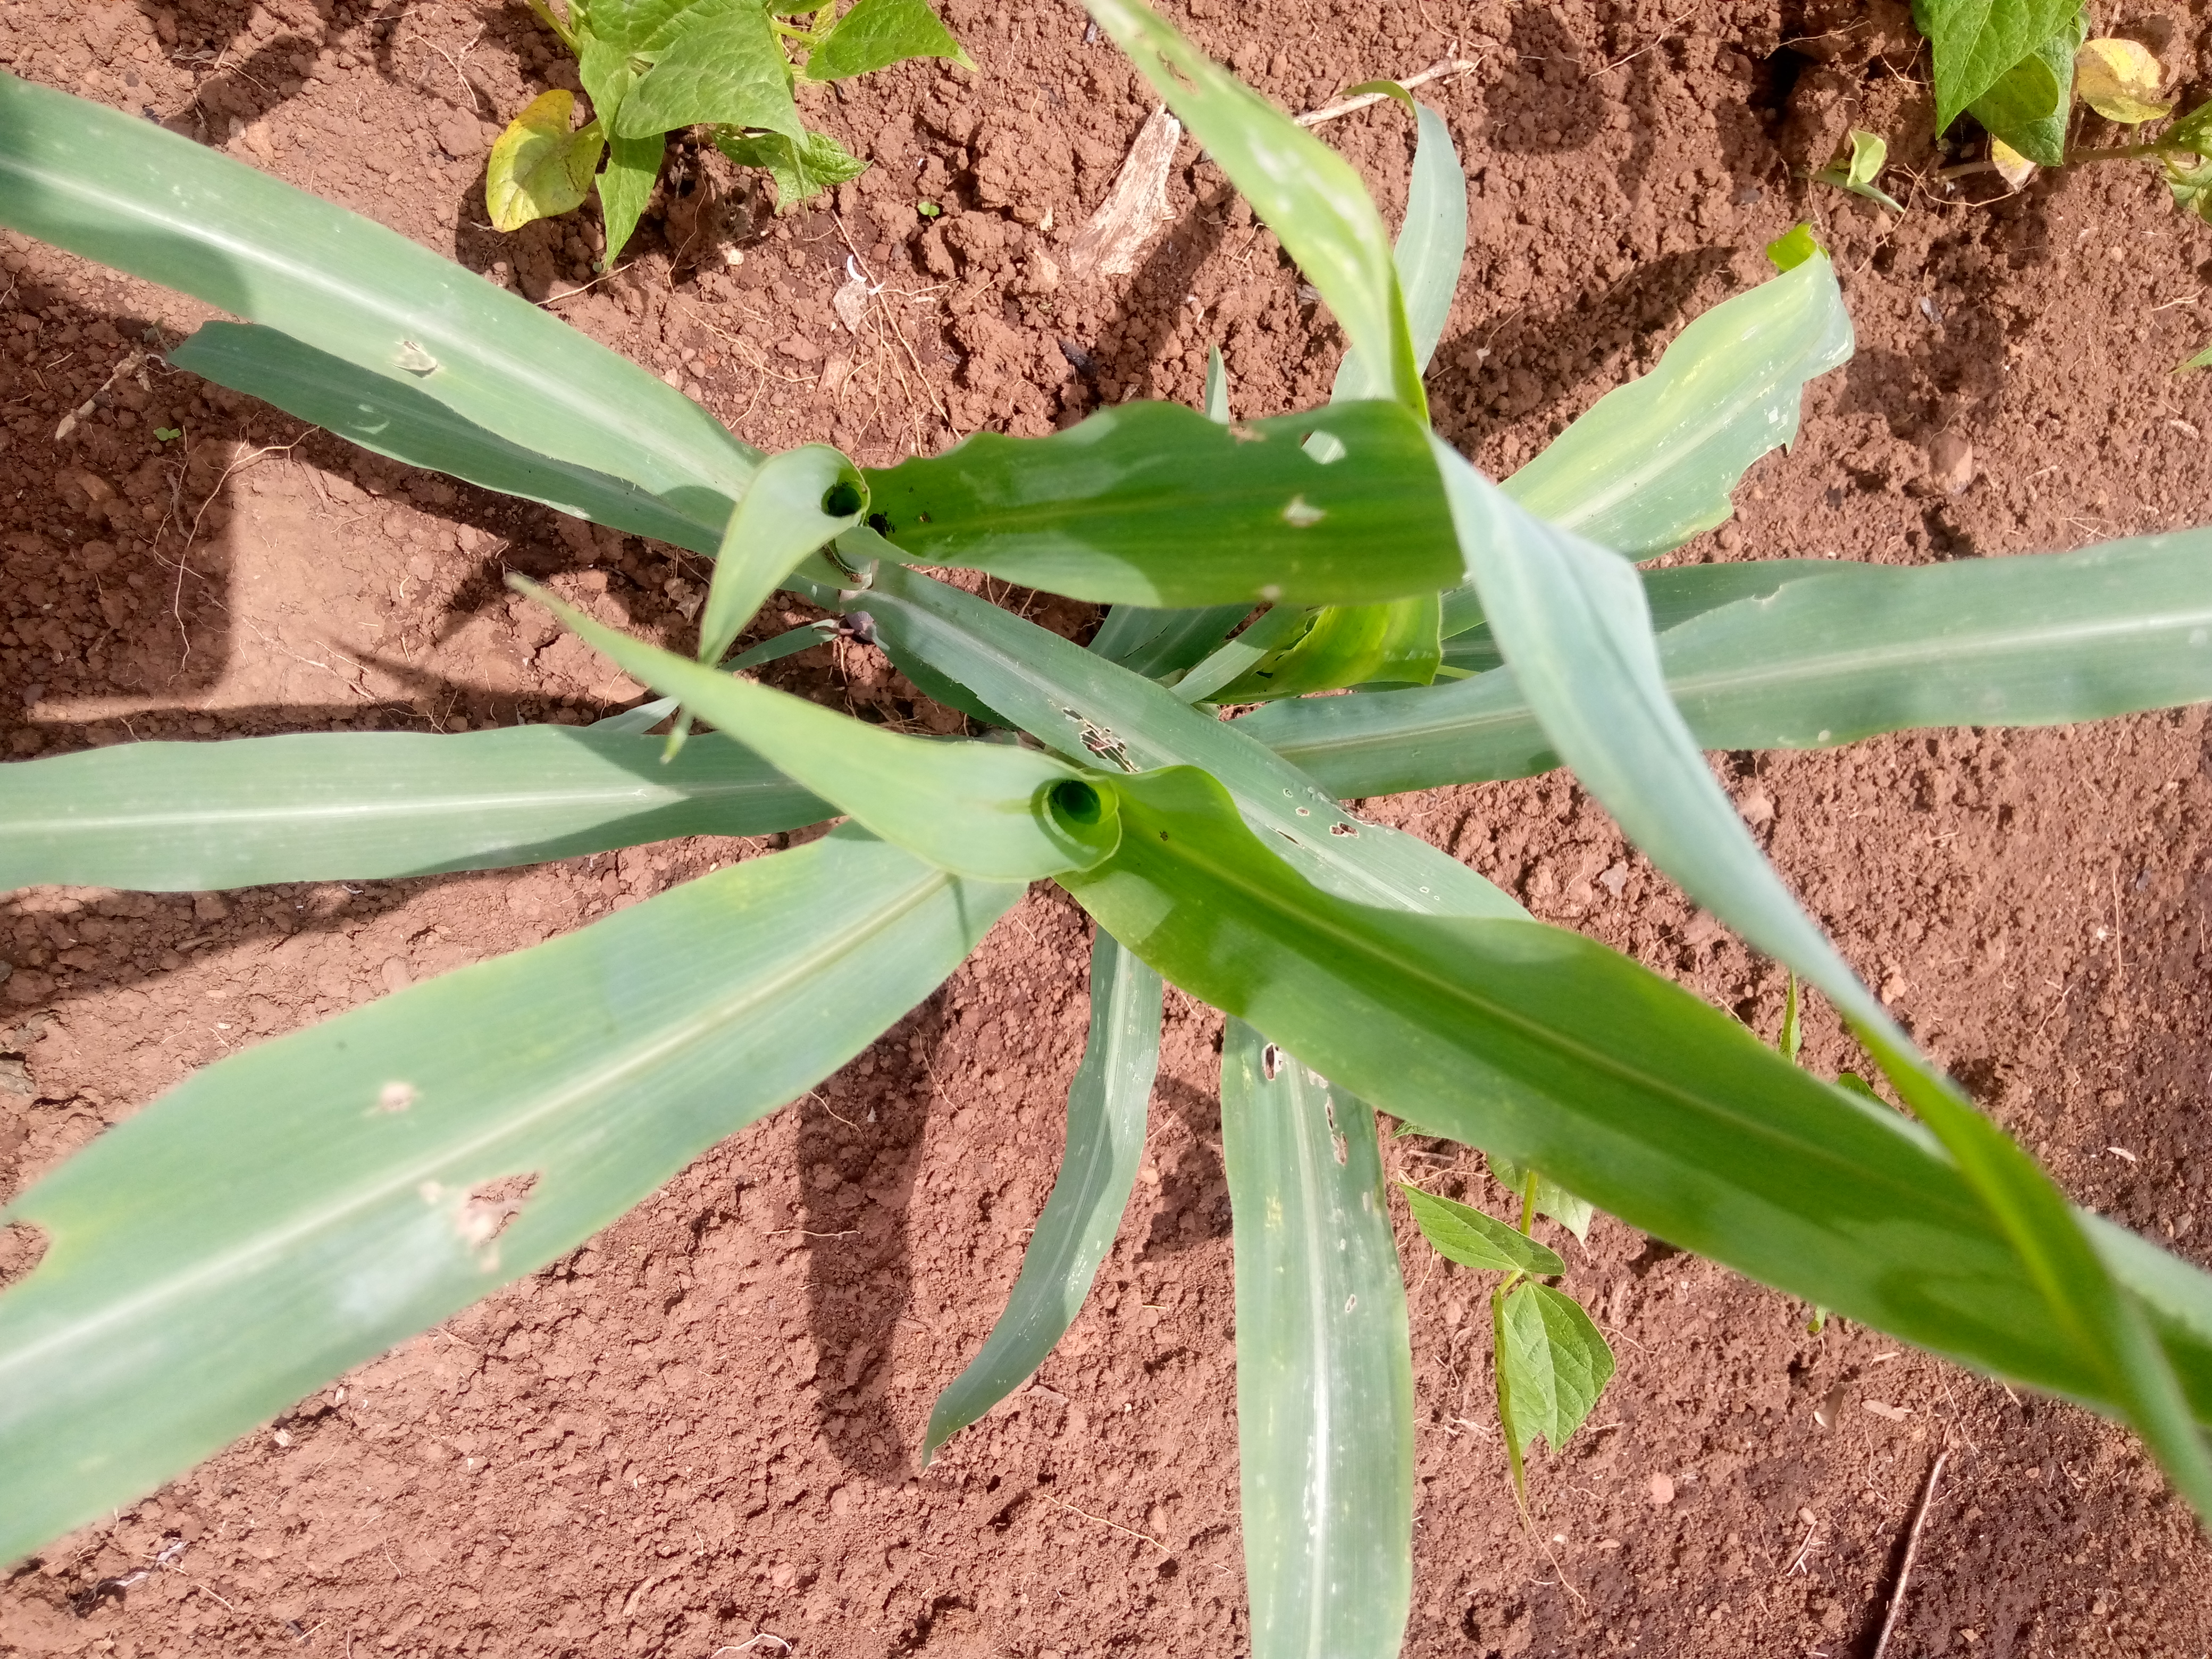
Label: spodoptera_frugiperda